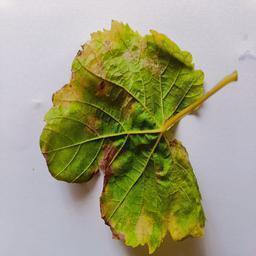
Label: Downy Mildew